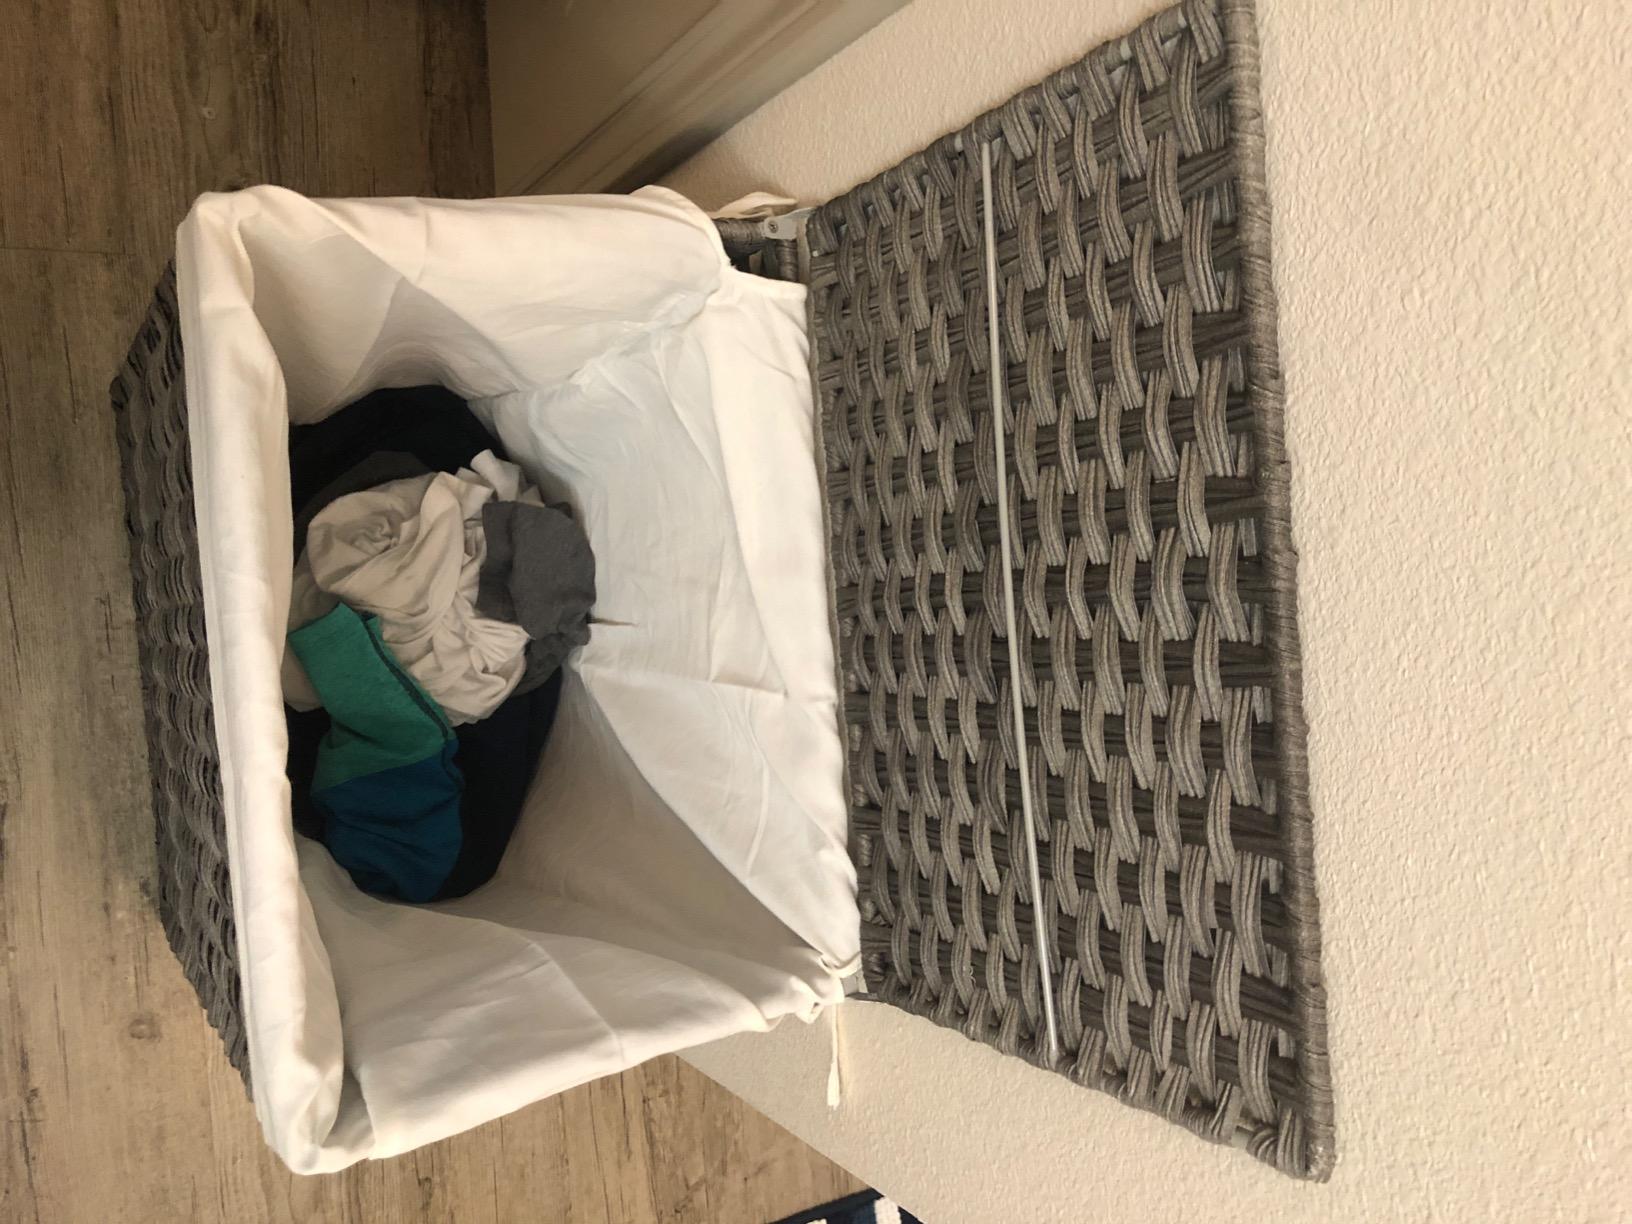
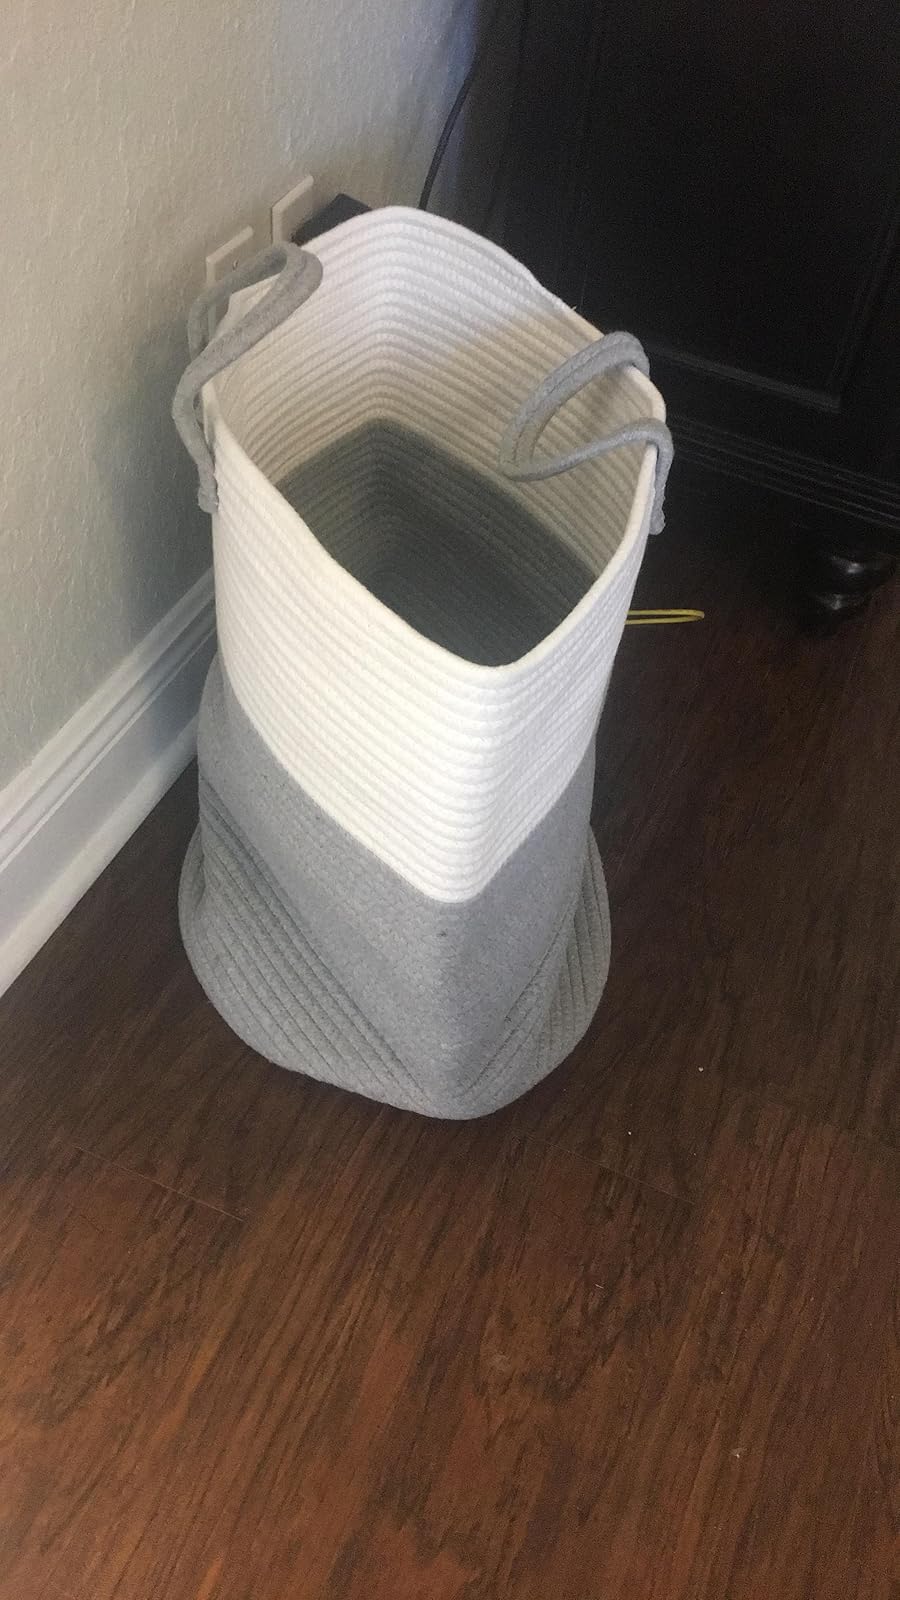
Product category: items_hamper
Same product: no